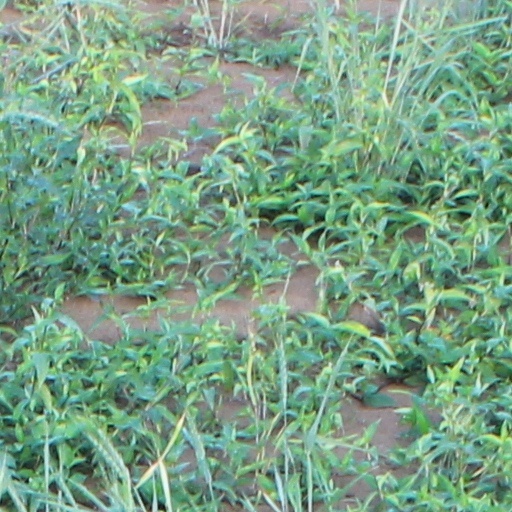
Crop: wheat